Columbia University Graduate School of Journalism

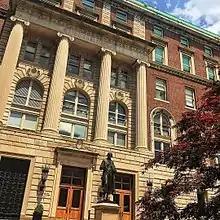

After joining the tenured faculty in 1950, veteran United Nations correspondent John Hohenberg became the inaugural administrator of the Pulitzer Prizes in 1954, a secondary appointment that he would hold until 1976. Ackerman was succeeded as dean in 1954 by former Assistant Secretary of State for Public Affairs Edward W. Barrett, who served until 1968. In 1966, the school began awarding the National Magazine Awards in association with the American Society of Magazine Editors. Former CBS News president Fred W. Friendly was appointed the same year to the tenured faculty and enhanced the broadcast journalism program alongside former NBC News correspondent Elie Abel, who served as dean from 1970 to 1979. Abel was succeeded by former "Newsweek" editor and prominent New York socialite Osborn Elliott (1979–1986), who in turn was succeeded by longtime Bill Moyers collaborator Joan Konner (1988–1996), the school's only female dean to date. By the 1970s, the Reporting and Writing 1 (RW1) course had become the cornerstone of the school's basic curriculum. The Knight‐Bagehot Fellowship was created in 1975 to enrich economics and business journalism. In 1985, the Delacorte Center for Magazine Journalism was founded. While serving as Pulitzer administrator, former "The New York Times" managing editor Seymour Topping joined the tenured faculty in 1994.